Icing (aeronautics)

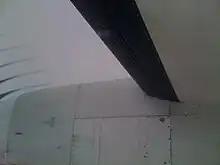
A deicing boot on the wing of a Dash 8 aircraft. The ridges are the result of the boot being inflated with air to crack and remove accumulated ice.

To protect an aircraft against icing in-flight, various forms of anti-icing or deicing are used: